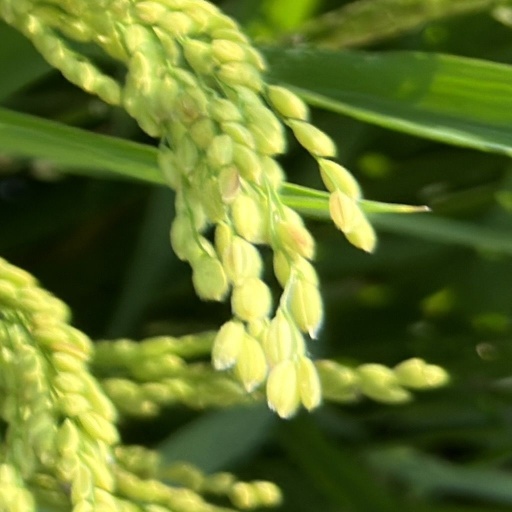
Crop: rice